Netstat

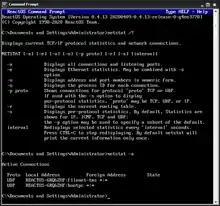
The ReactOS codice_1 command

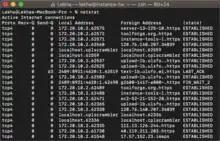
The macOS codice_1 command

Under Linux, raw data can often be obtained from the /proc/net/dev to work around the printf output corruption arising in netstat's network interface statistics summary, codice_6, until such time as the problem is corrected.